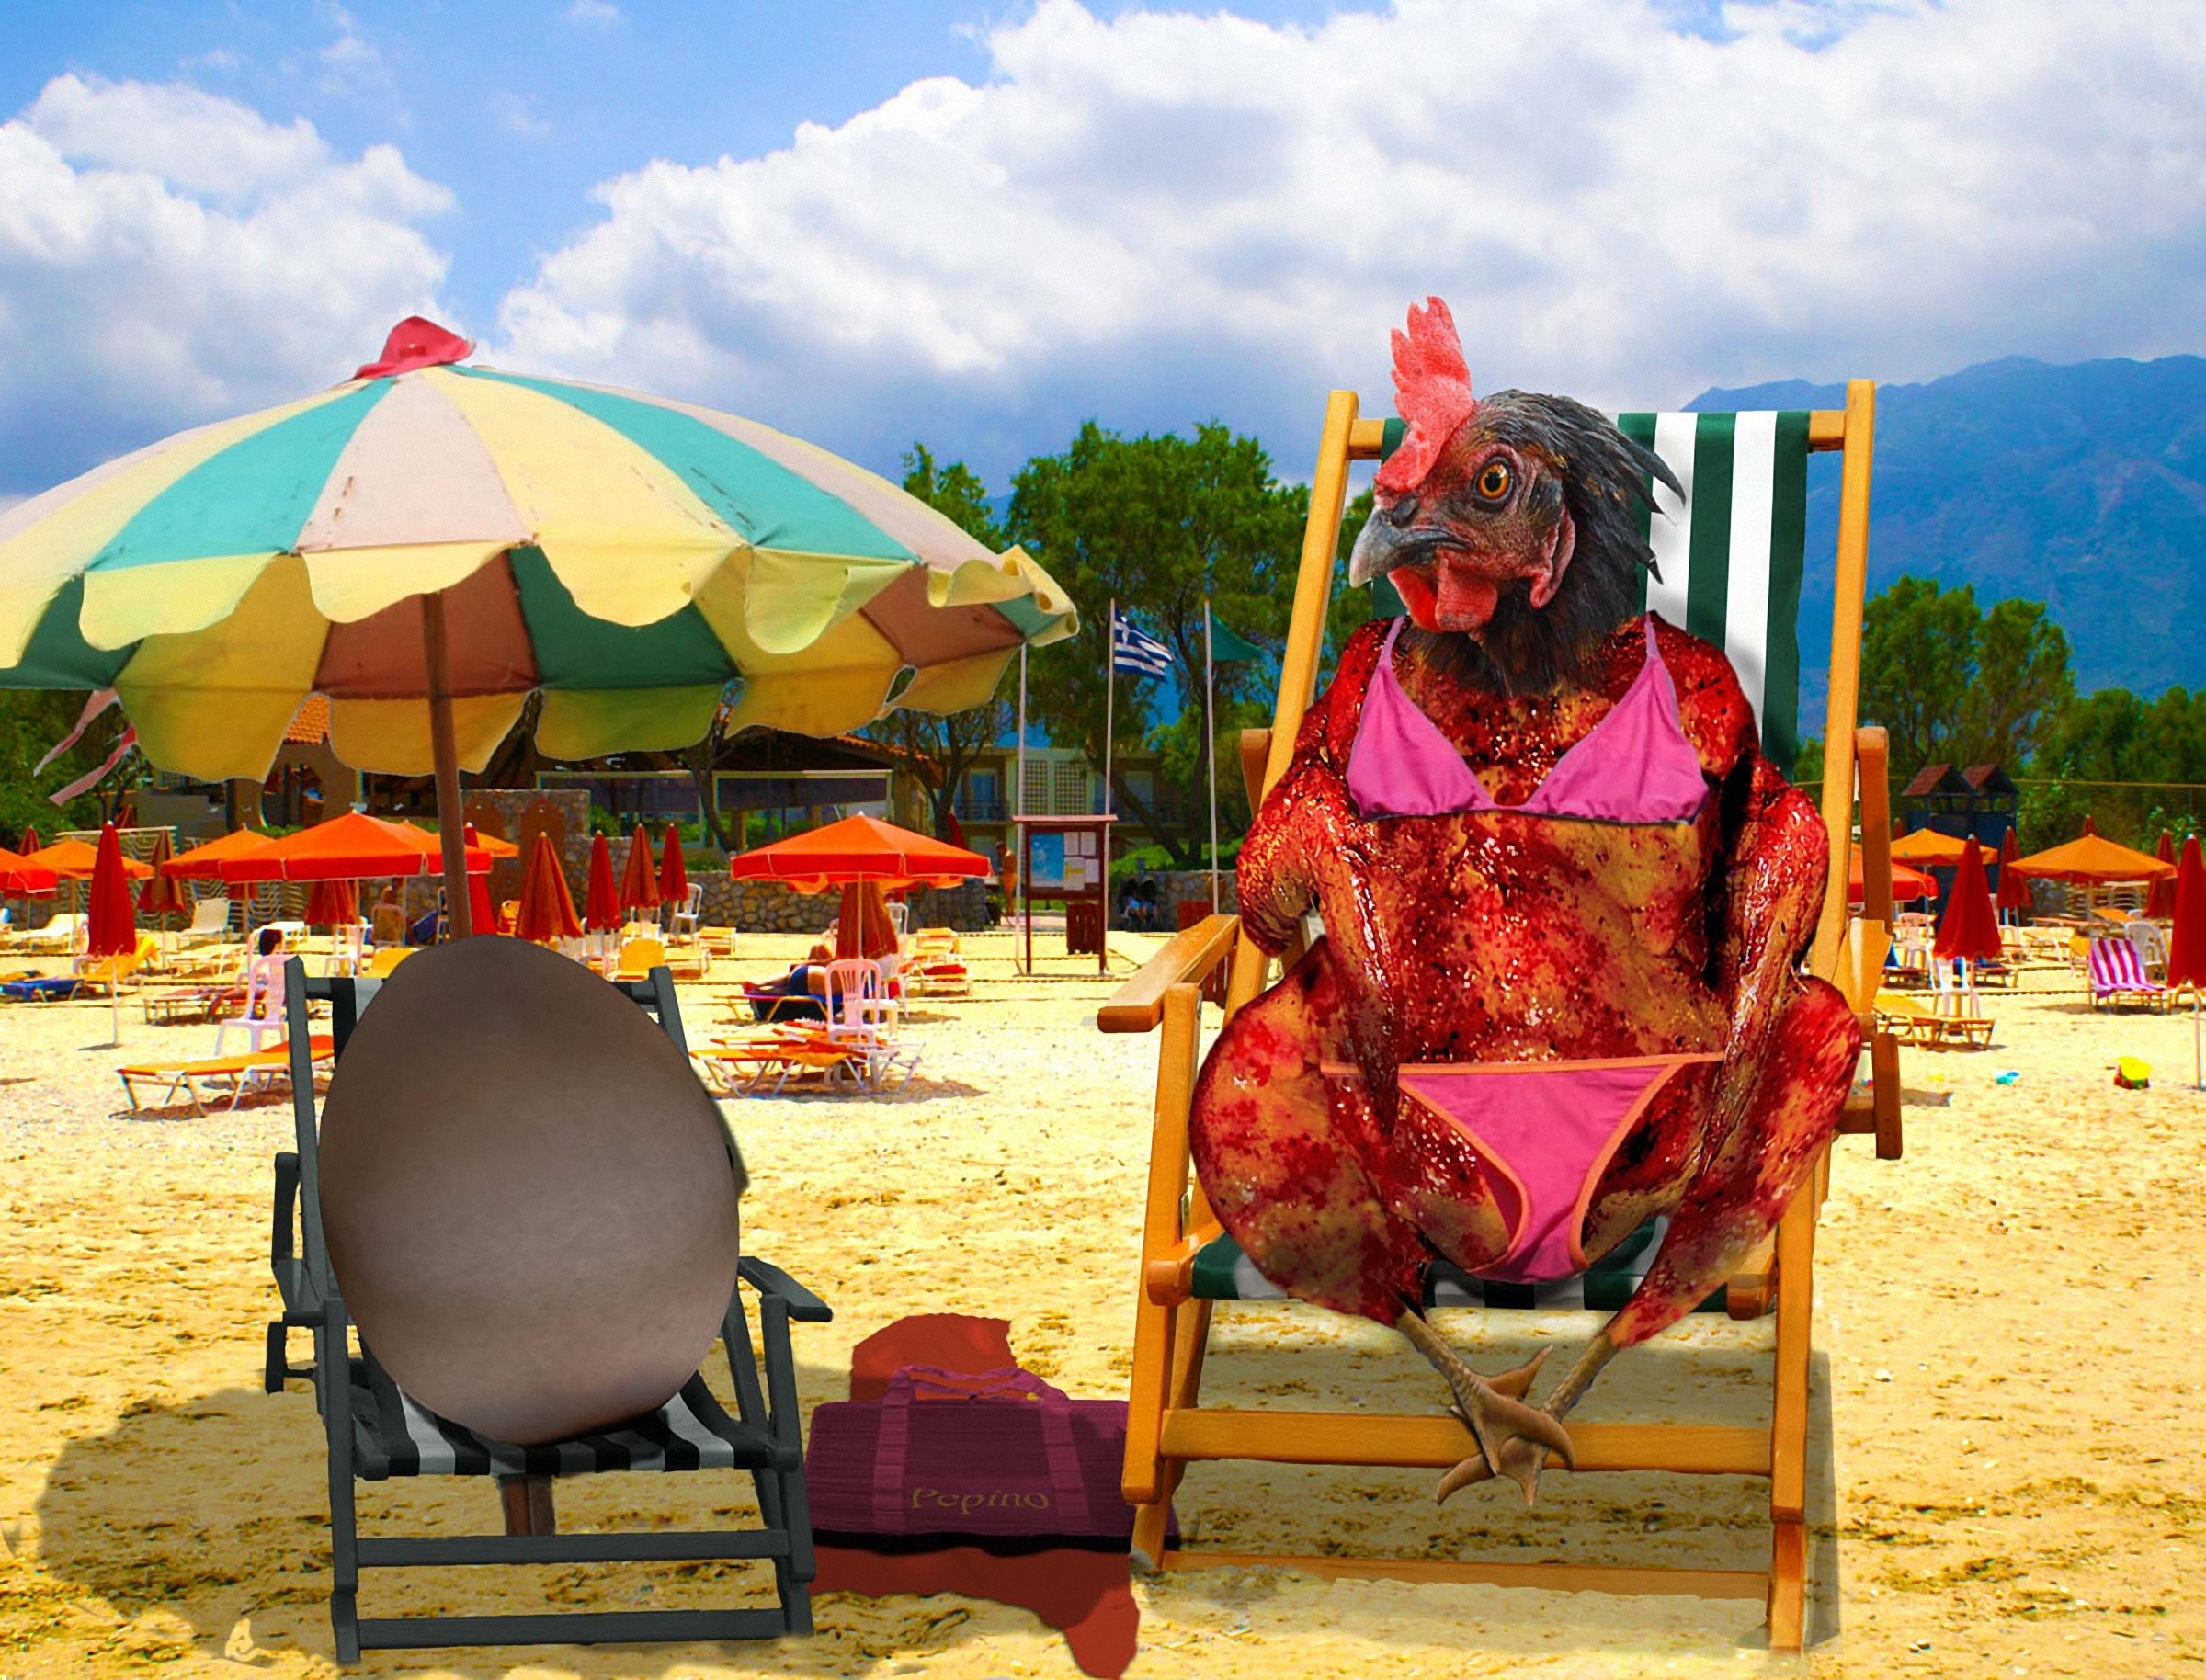
beach, nature, sand, sun, sunbathing, color, holiday, brown, chicken, egg, women, legs, skin, naked, tradition, fair, tanning, attractive, lazing around, barbecue chicken